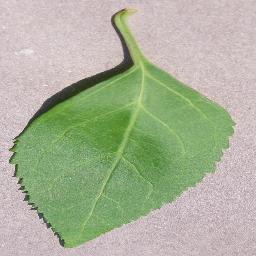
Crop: cherry
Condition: (including_sour)_healthy